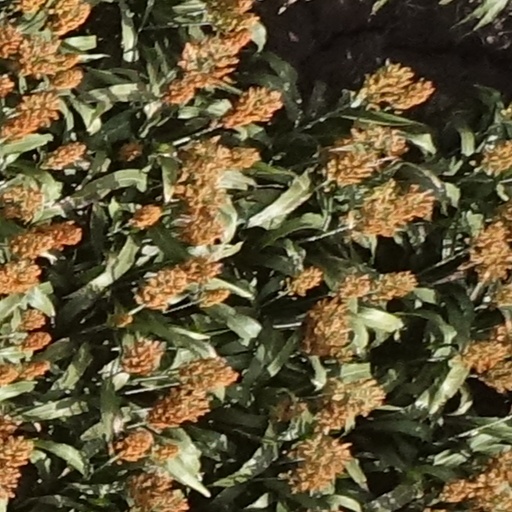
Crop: sorghum